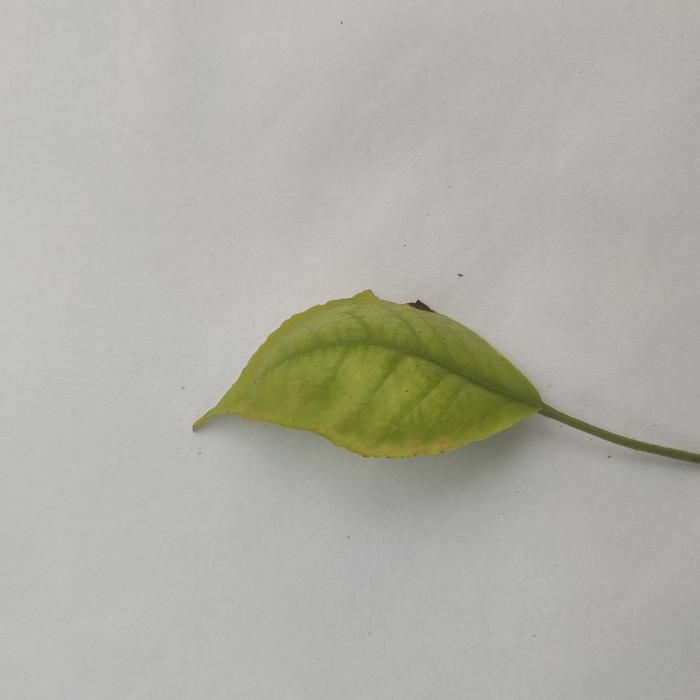
Crop: Aegle Marmelos
Leaf condition: Cercospora_Leaf